T-80

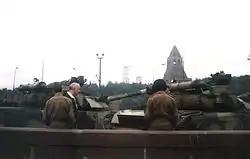
Two T-80UDs on the Red Square in Moscow during the failed August 1991 Soviet coup d'état attempt

In 1989, there were 3,000 T-80 MBTs overall. According to data published in Russia, 2,256 T-80s (up to the T-80BV model, as T-80Us were never deployed in Europe) were stationed with the Group of Soviet Forces in Germany in East Germany between 1986 and 1987. In 1991, when the Soviet Union was breaking up, the Soviet Army operated 4,839 T-80 MBTs of several different models.